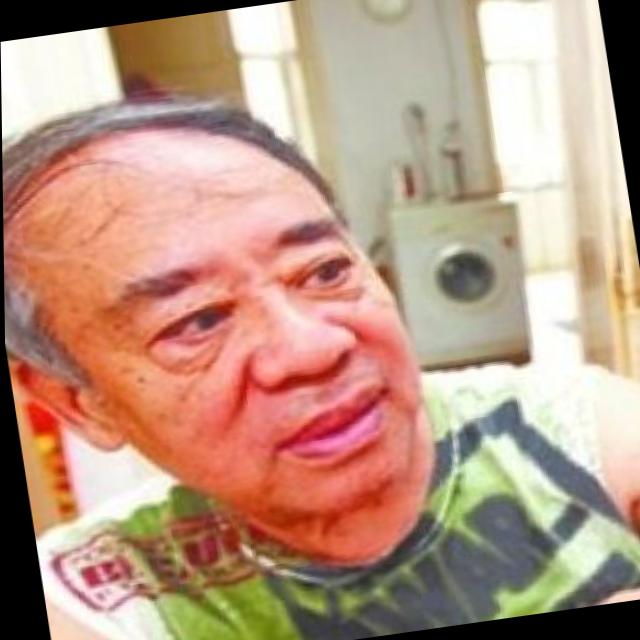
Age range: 45-64